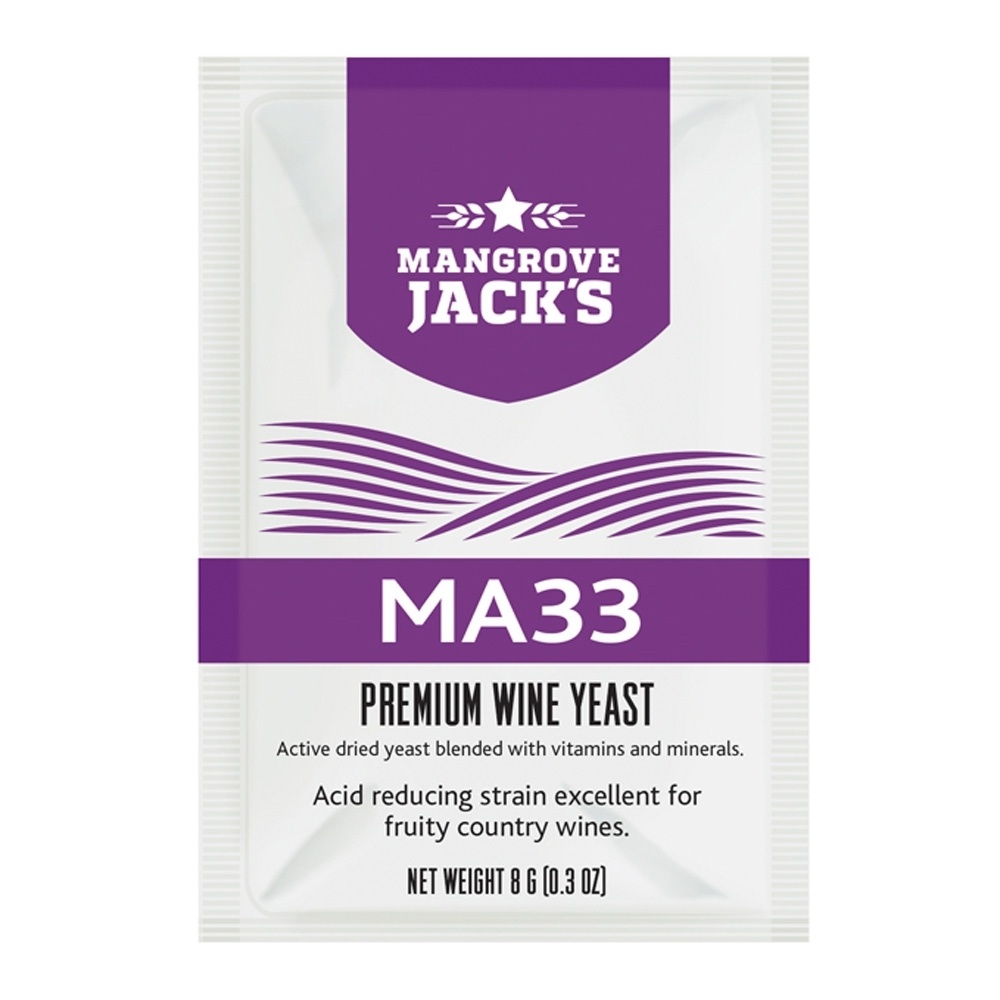
Mangrove Jack's MA33 Dry Wine Yeast (8g)
This strain has the ability to reduce malic acid by up to 30-35%, and reduce total titratable acidity, making it perfect for young wines intended for early consumption, and for use with fruits high in acid. This moderate fermenting yeast will soften the palate but also contribute a significant amount of esters, conferring a fresh and fruity character to the wine. Suitable for Zinfandel, Fruit wines and more. Alcohol Tolerance: 14% ABV Usage Directions: No rehydration required - add direct to grape must and stir well. For best results, ferment at 18 - 28°C (64 - 82°F). Storage Recommendations: Store in a cool, dry place.
Brand: BSG Hand Craft
Category: Arts & Entertainment > Hobbies & Creative Arts > Homebrewing & Winemaking Supplies > Wine Making > Rosé Wine Making Supplies